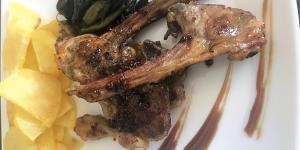
chuletas de cordero con salsa de miel y mostaza